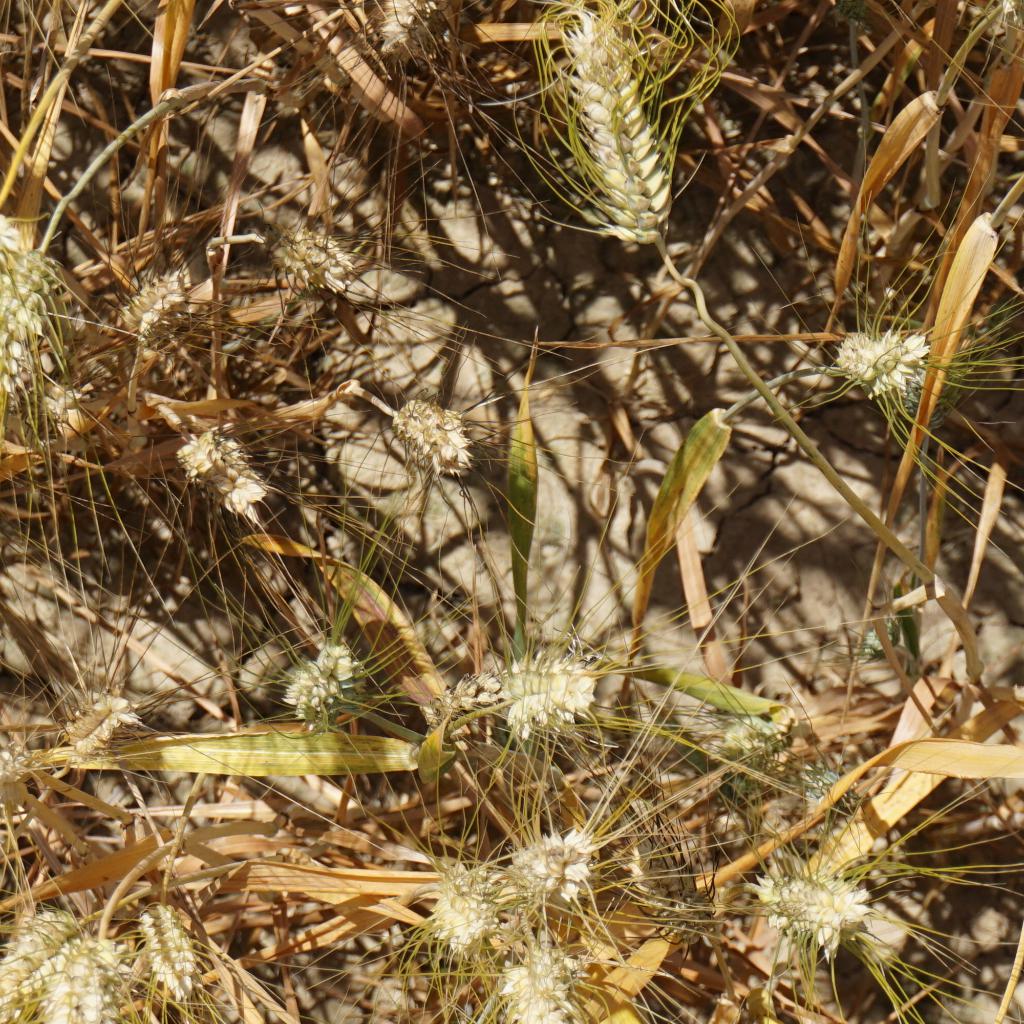
Country: France
Location: Gréoux
Wheat development stage: Filling - Ripening